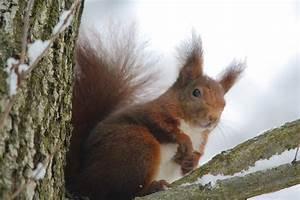
squirrel